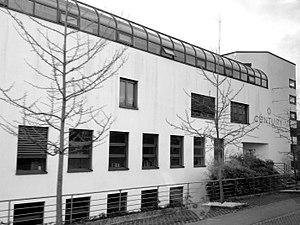
Fabrique de montres Century à Nidau près de Bienne. Vue partielle
Century Time Gems Ltd est un fabricant suisse de montres de luxe.